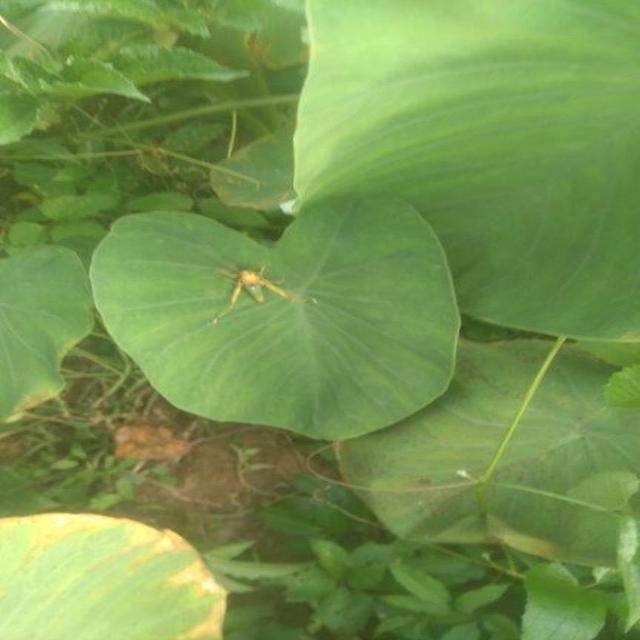
Label: Healthy